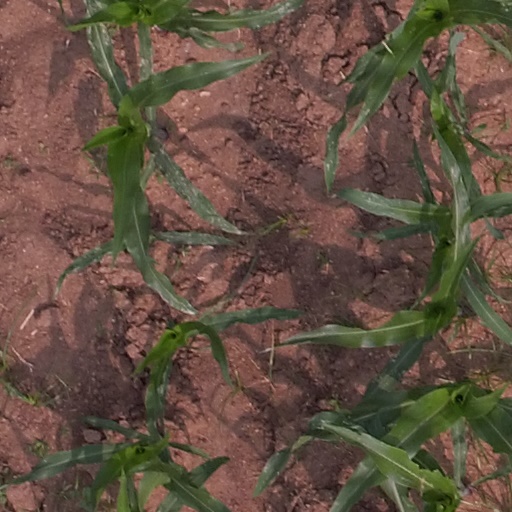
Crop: maize; corn